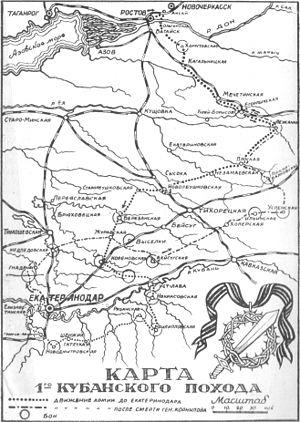
La première campagne du Kouban, aussi appelée campagne de glace, du 9 février 1918 au 30 avril 1918, est la première campagne de l’armée des volontaires au Kouban, la menant sous les attaques de l’armée rouge de Rostov-sur-le-Don à Ekaterinodar puis à nouveau sur le Don lors de la guerre civile russe.